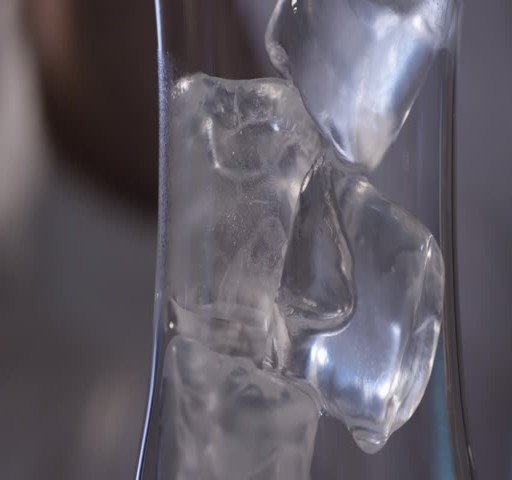
yellow liquid flowing on ice in a glass